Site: brandenburg
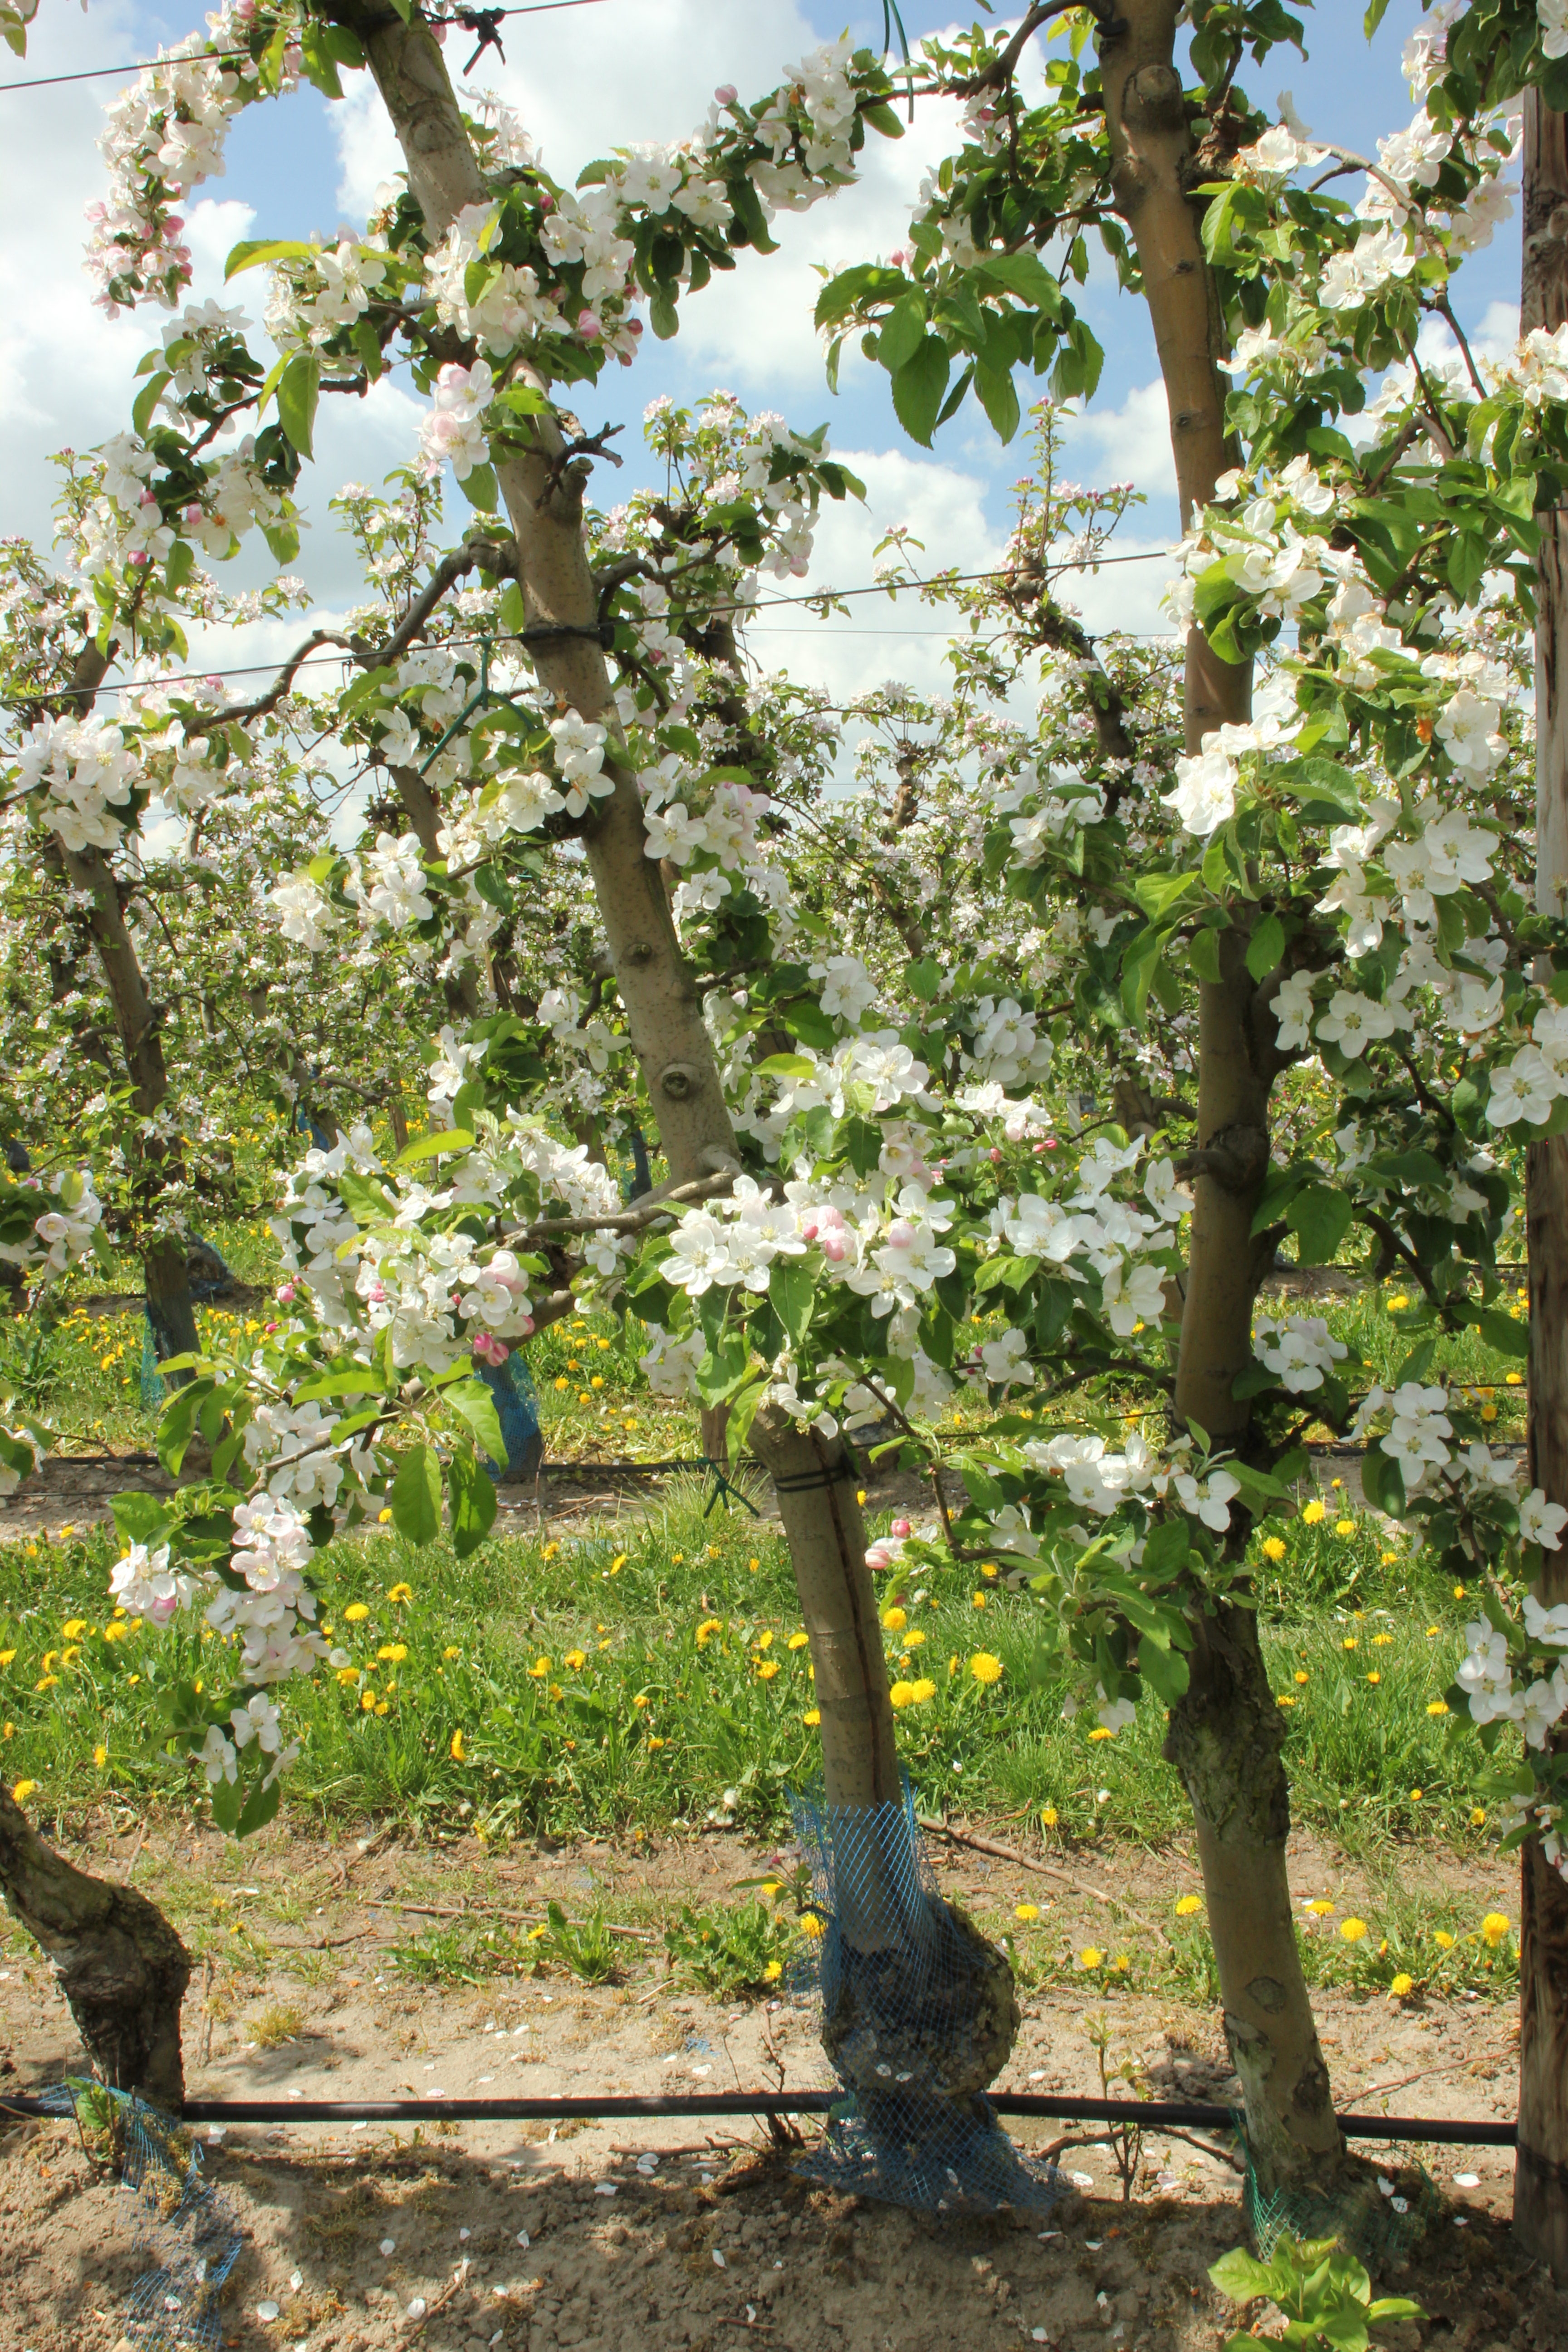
Growth stage (BBCH 65): Flowering